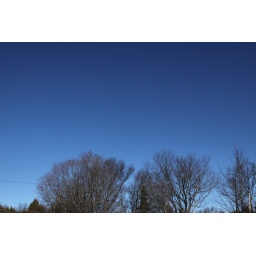
Another beautiful day with bright blue skies pretty much does in any white Christmas hopes for this year.